Bucket-wheel excavator

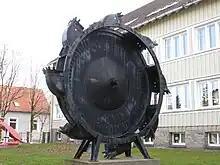
Bucket wheel

Few companies are willing or able to manufacture the massive, expensive gears required for BWEs. Unex, Czech Republic, still has the original casting forms, and is still able to manufacture BWEs. However, these machines were built to last indefinitely under continuous heavy use and strip mining is now less popular, so there is little demand for new machines. The manufacturers of BWEs and similar mining systems now receive some revenue from maintenance and refurbishing projects, but also produce large steel parts for other purposes. Current use of bucket-wheel excavators is mainly focused in the area of lignite (brown coal) mining for the production of electricity, mostly in Germany and East/Southeastern Europe. Unex has also made a BWE for extraction of diamonds from the Siberian permafrost.